Randall Park Mall

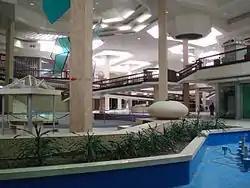

Randall Park Mall was a shopping mall located in the village of North Randall, Ohio, United States. It opened on August 11, 1976 on the site of what used to be the Randall Park Race Track. After over a decade of decline, it closed on March 12, 2009. The former Dillard's store and interior of the mall were demolished in 2015 to make way for an industrial park, and the remaining anchor tenants were demolished in 2017 after they all closed down. Amazon built a new distribution center on the site in 2018.